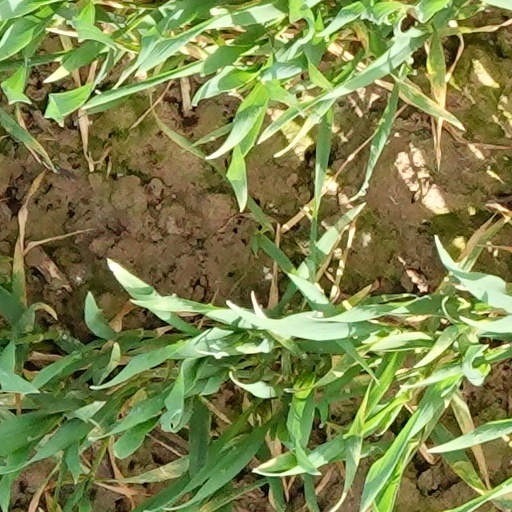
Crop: wheat